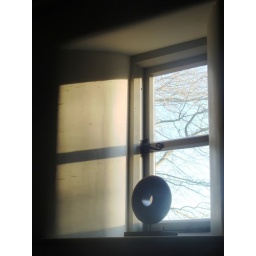
winter morning sun through the window of our bedroom in our weekend cottage in Wiltshire